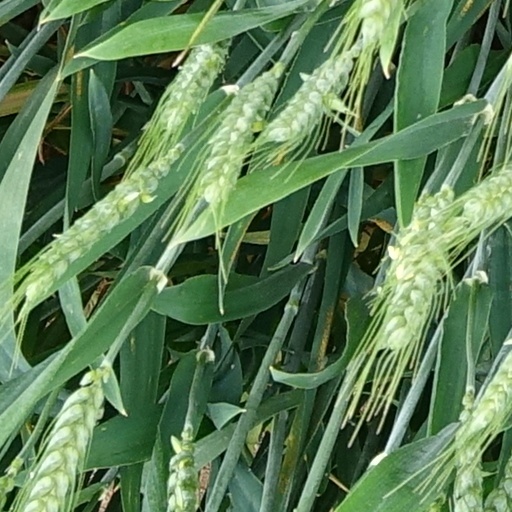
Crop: wheat